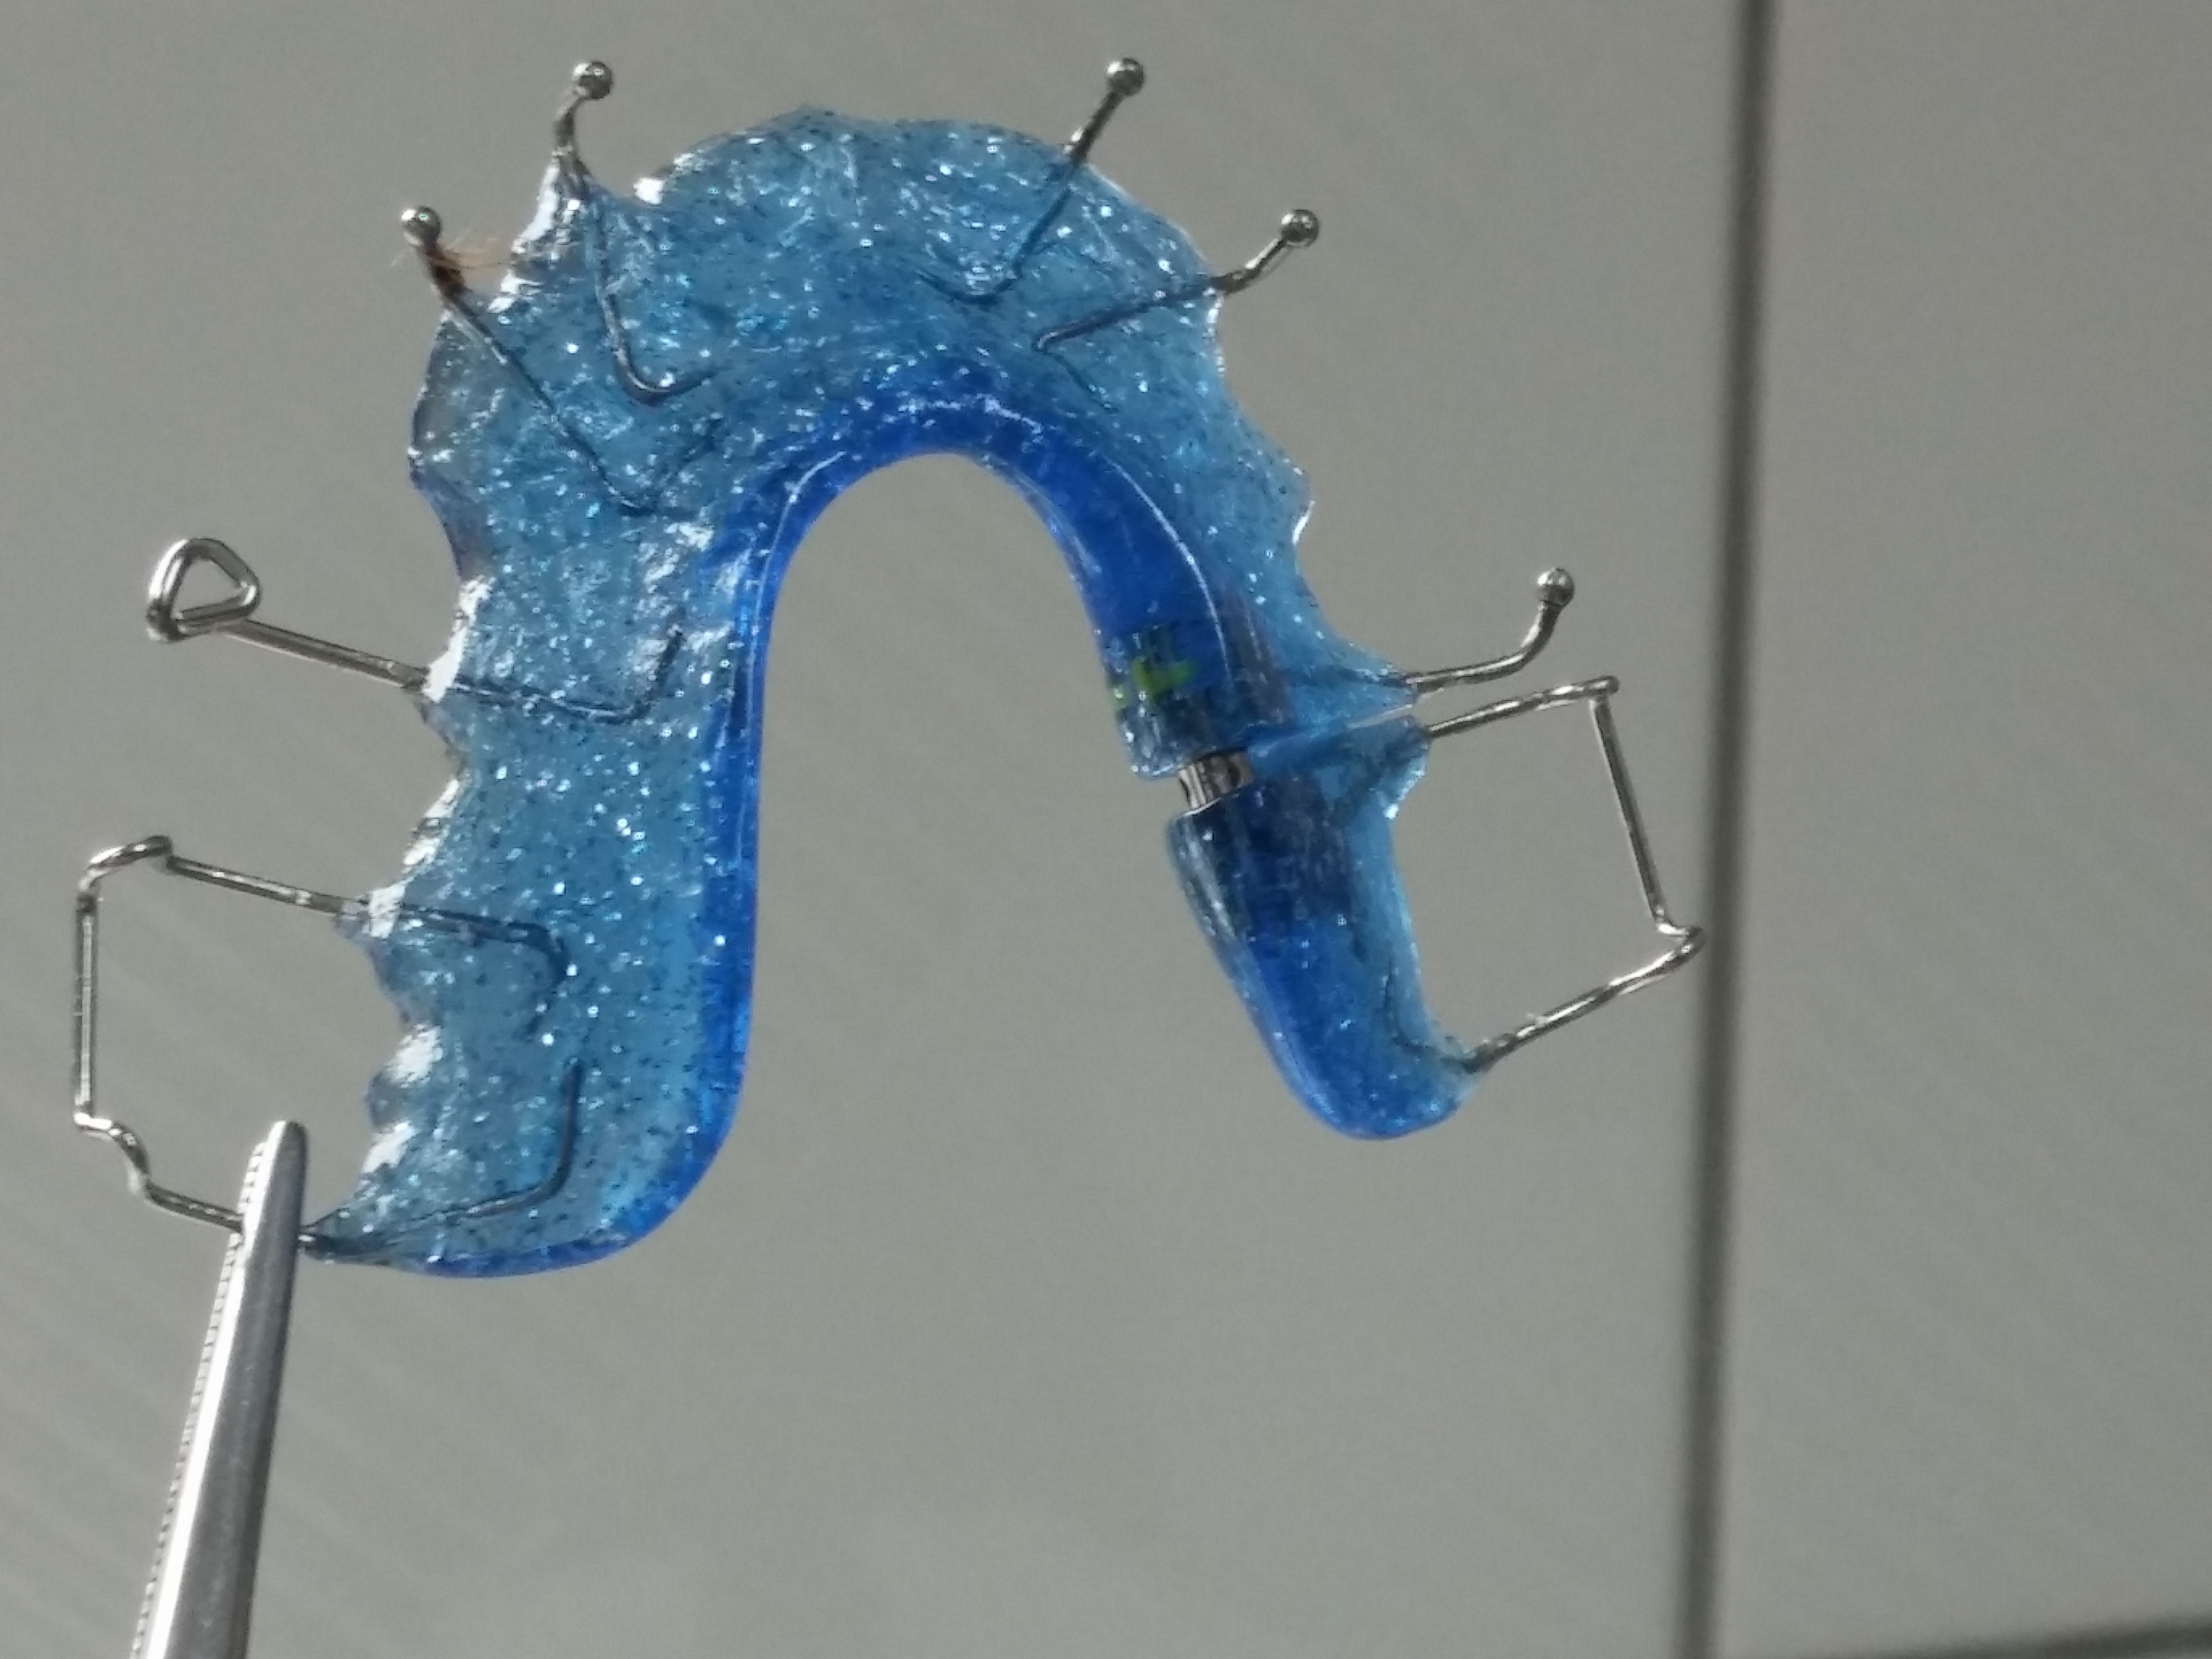
glass, blue, close, mouth, dentist, orthodontic, head, tooth, seemed, bite, dental braces, orthodontics, dental rail, dental brace